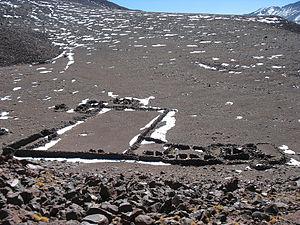
Le Licancabur est un stratovolcan andin, situé à la frontière entre la Bolivie et le Chili.